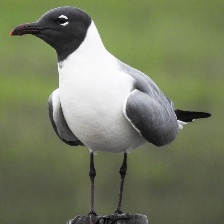
Species: LAUGHING GULL
Scientific name: LEUCOPHAEUS ATRICILLA